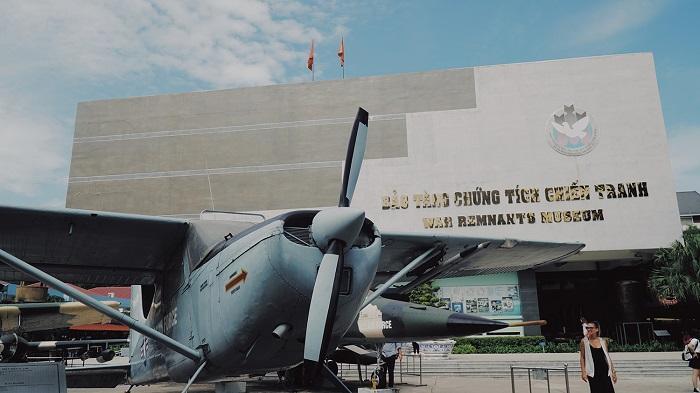
có một cái bảo tàng xuất hiện ở trong bức ảnh